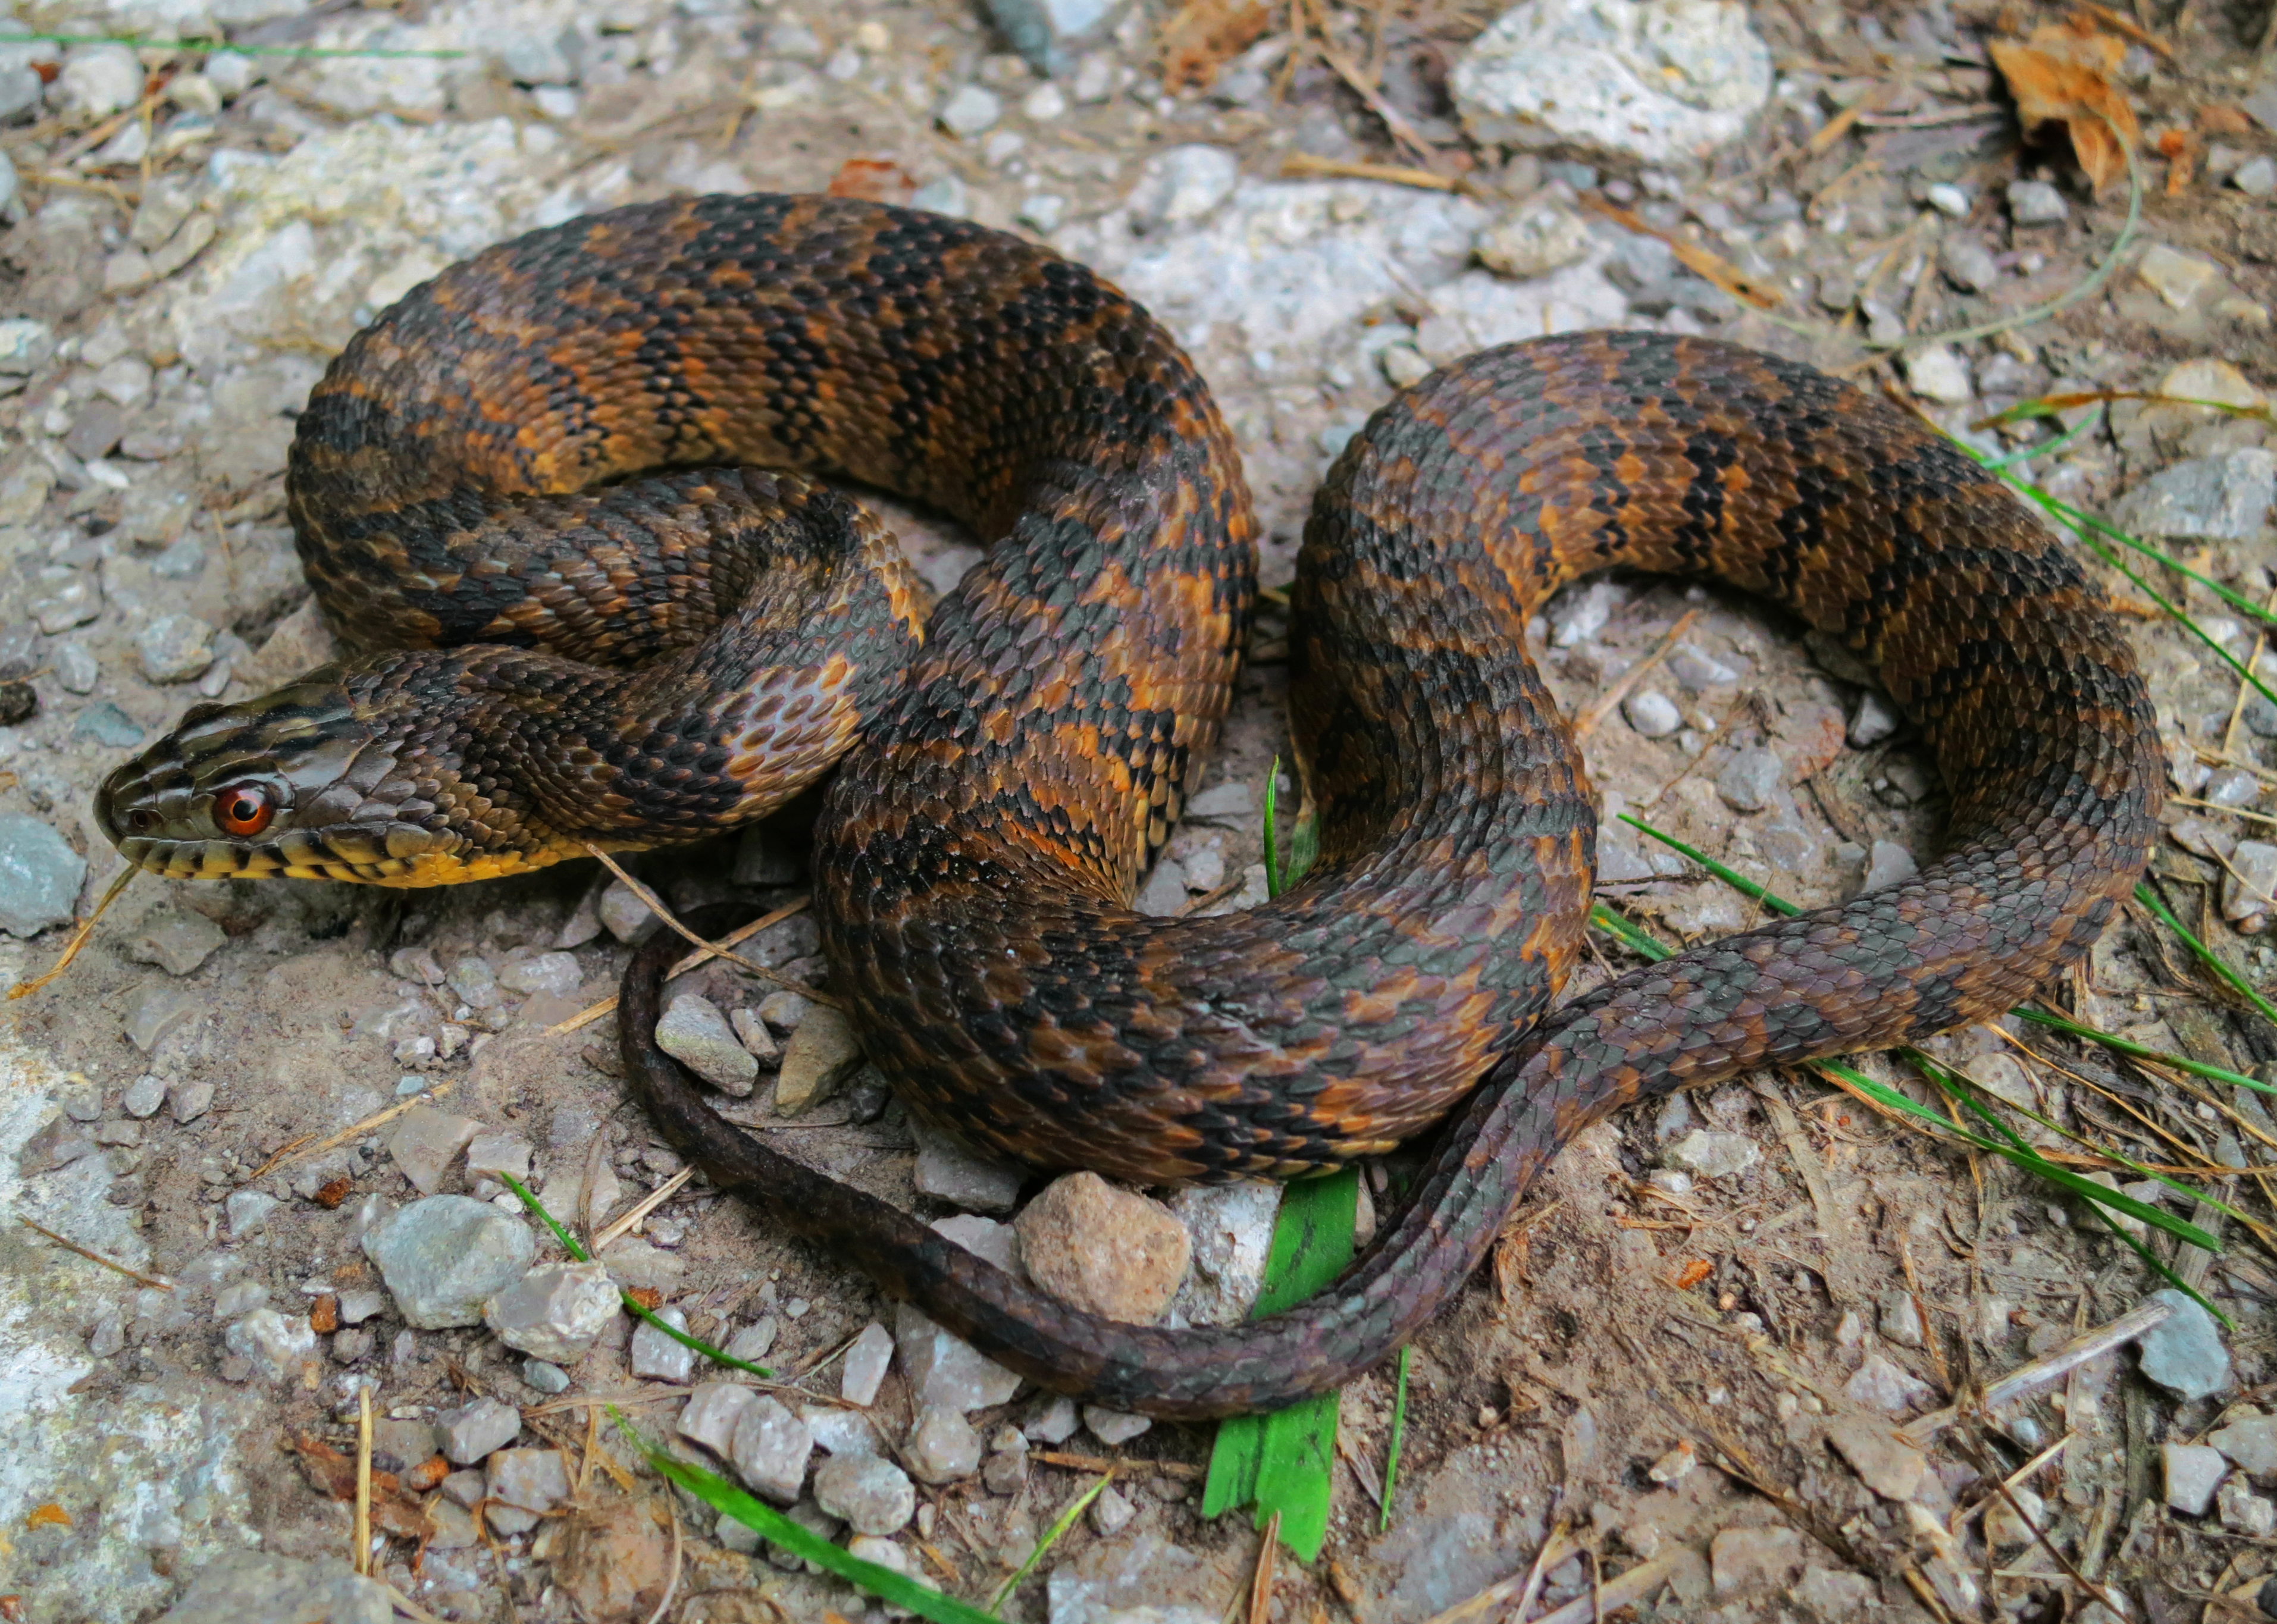
water, wildlife, reptile, fauna, peter, snake, vertebrate, scales, serpent, herp, herping, paplanus, peterpaplanus, diamondback, nerodia, rhombifer, viper, grass snake, garter snake, colubridae, sidewinder, emydidae, scaled reptile, hognose snake